Francis Place

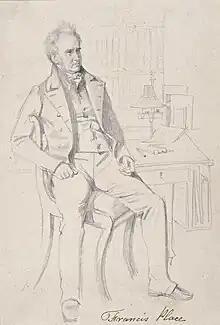
Francis Place, 1830s drawing by Daniel Maclise

In 1830, Place helped support Rowland Detrosier, a working class radical activist who also sought to distance himself from socialism. Through Place, Detrosier would be introduced to figures such as Bentham and J.S. Mill, who in turn introduced him to Thomas Carlyle. Detrosier's activities and writings would be influential amongst Manchester Radicals and the later Chartists. He was also active in the agitation that led to the Reform Act 1832, holding up the recent revolution in Paris as an example of what could happen if reform was not allowed by legal means.